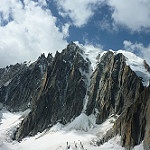
Scene: Outdoor